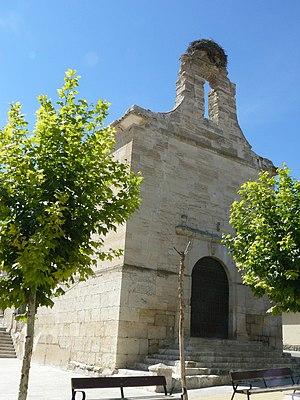
Piña de Esgueva est une commune de la province de Valladolid dans la communauté autonome de Castille-et-León en Espagne.